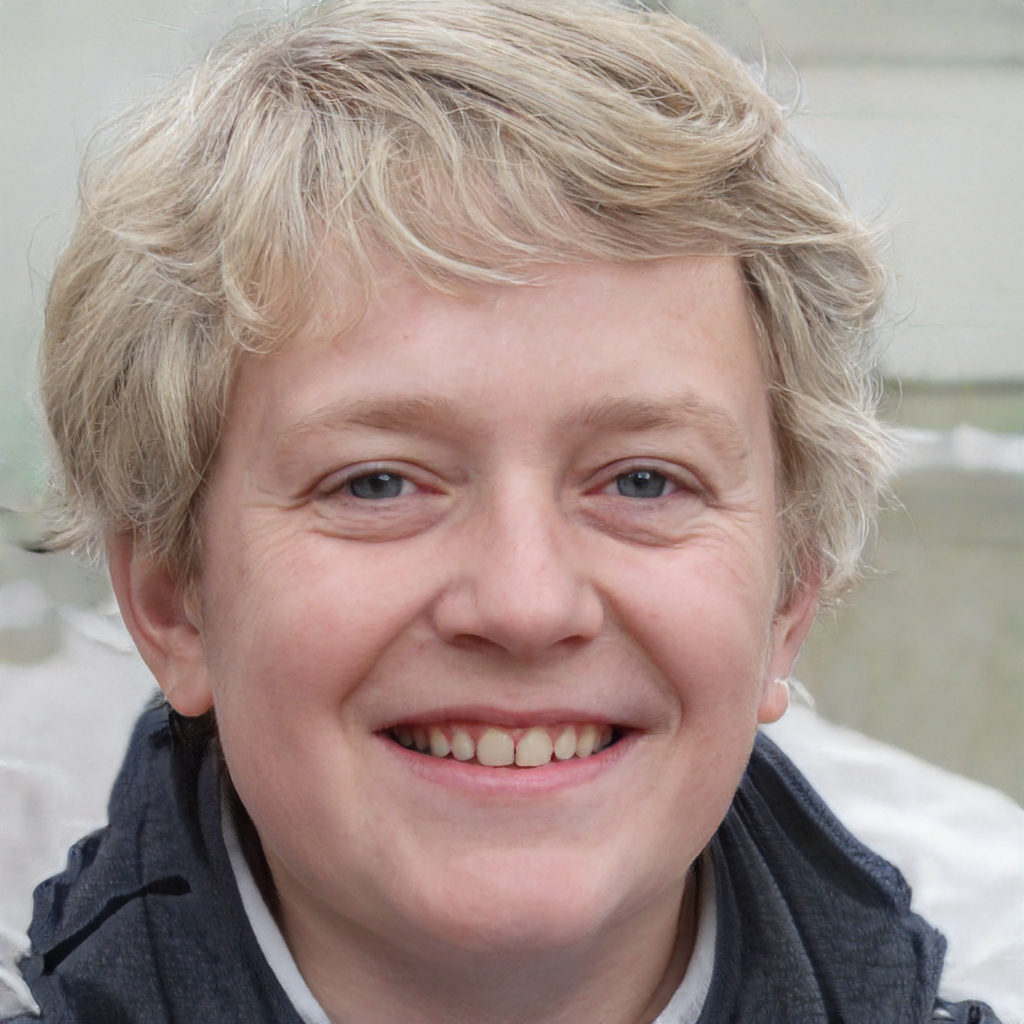
Label: No Watermark